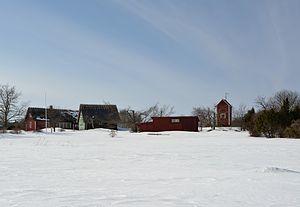
Hobulaid est une île d'Estonie en mer Baltique.